Ellwood Walter, No. 7

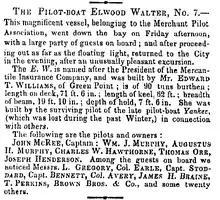
Pilot Boat Elwood Walter.

In January 1853, the pilot boat "Ellwood Walter" was built by Edward F. Williams at Greenpoint, Brooklyn. On May 16, 1853, The pilot boat "Elwood Walter," No. 7, belonging to the Merchant Pilot Association, went down the bay with a large party of guests on board. She went out as far as the Sandy Hook light and returned to the city. The schooner was named after Ellwood Walter, the President of the Mercantile Mutual Insurance Company. Walter had extensive experience and knowledge as an insurance underwriter. Her dimensions were 71.6 ft. in length on deck; 19.10 ft. breadth of beam; 7.6 ft. depth of hold; and 90-tons Tonnage. She was built to replace the pilot boat "Yankee," which was lost in December 1852. She was owned by the following pilots: Captain John McRee, William J. Murphy, Augustus H. Murphy, Charles W. Hawthorne, Thomas Orr, and Joseph Henderson.